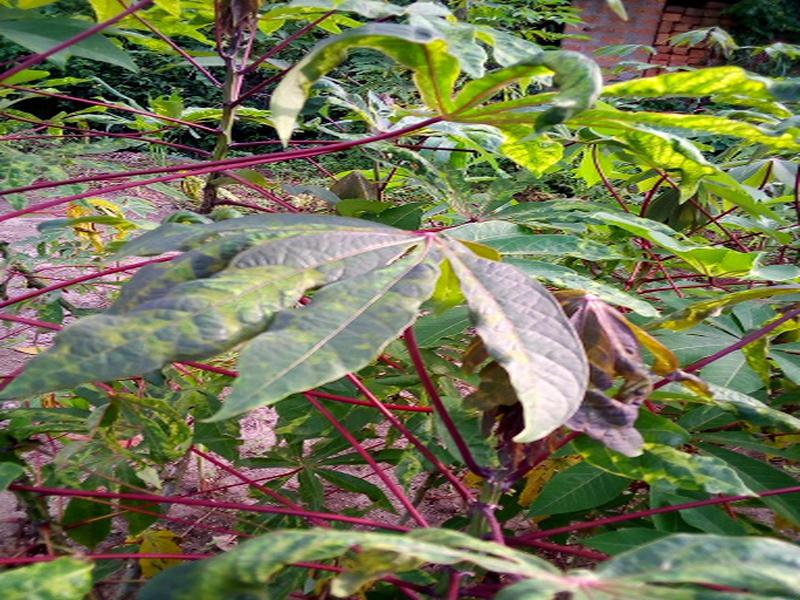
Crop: cassava
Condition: mosaic_disease